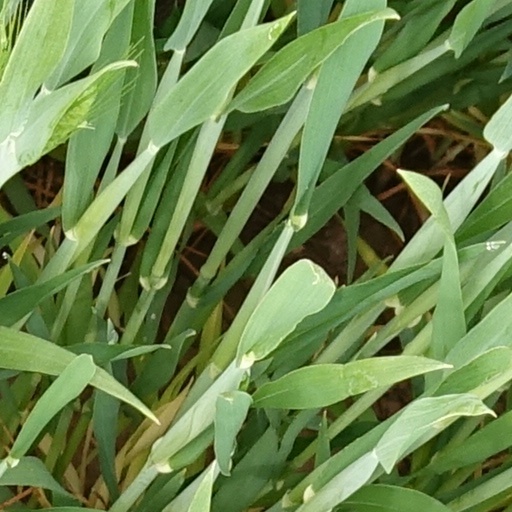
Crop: wheat